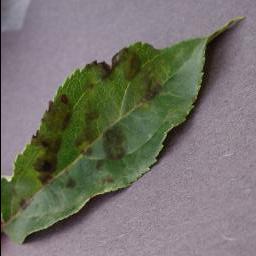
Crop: apple
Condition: scab